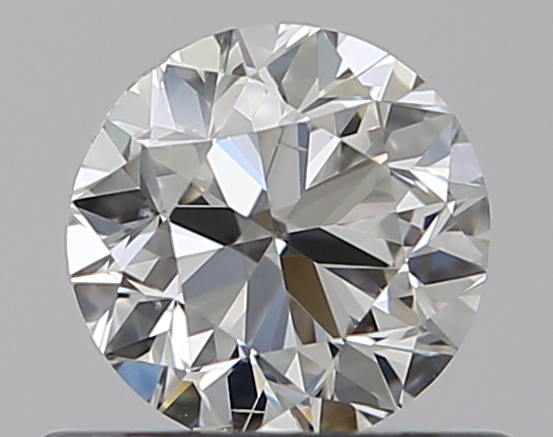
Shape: round
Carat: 0.5
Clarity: SI1
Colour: H
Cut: VG
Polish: EX
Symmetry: VG
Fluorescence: N
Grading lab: GIA
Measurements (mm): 4.9 x 4.94 x 3.18